House of Sand and Fog (film)

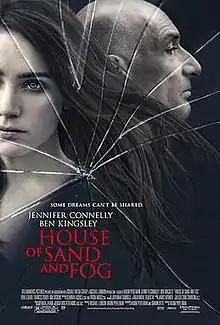
Theatrical release poster

House of Sand and Fog is a 2003 drama film directed by Vadim Perelman, with a screenplay written by Perelman and Shawn Lawrence Otto. It is based on the novel of the same name by Andre Dubus III.